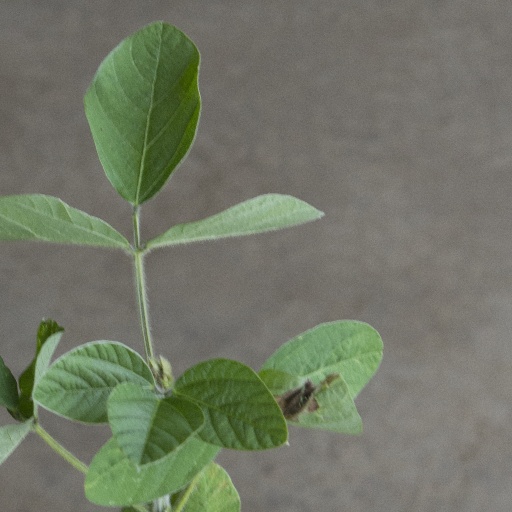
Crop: soybean